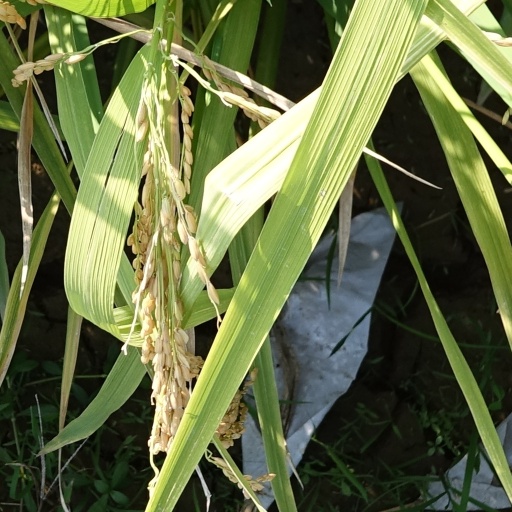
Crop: rice